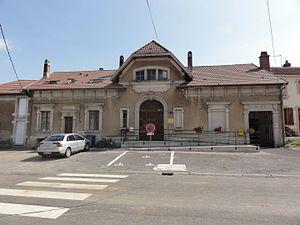
Eix est une commune française située dans le département de la Meuse, en région Grand Est.